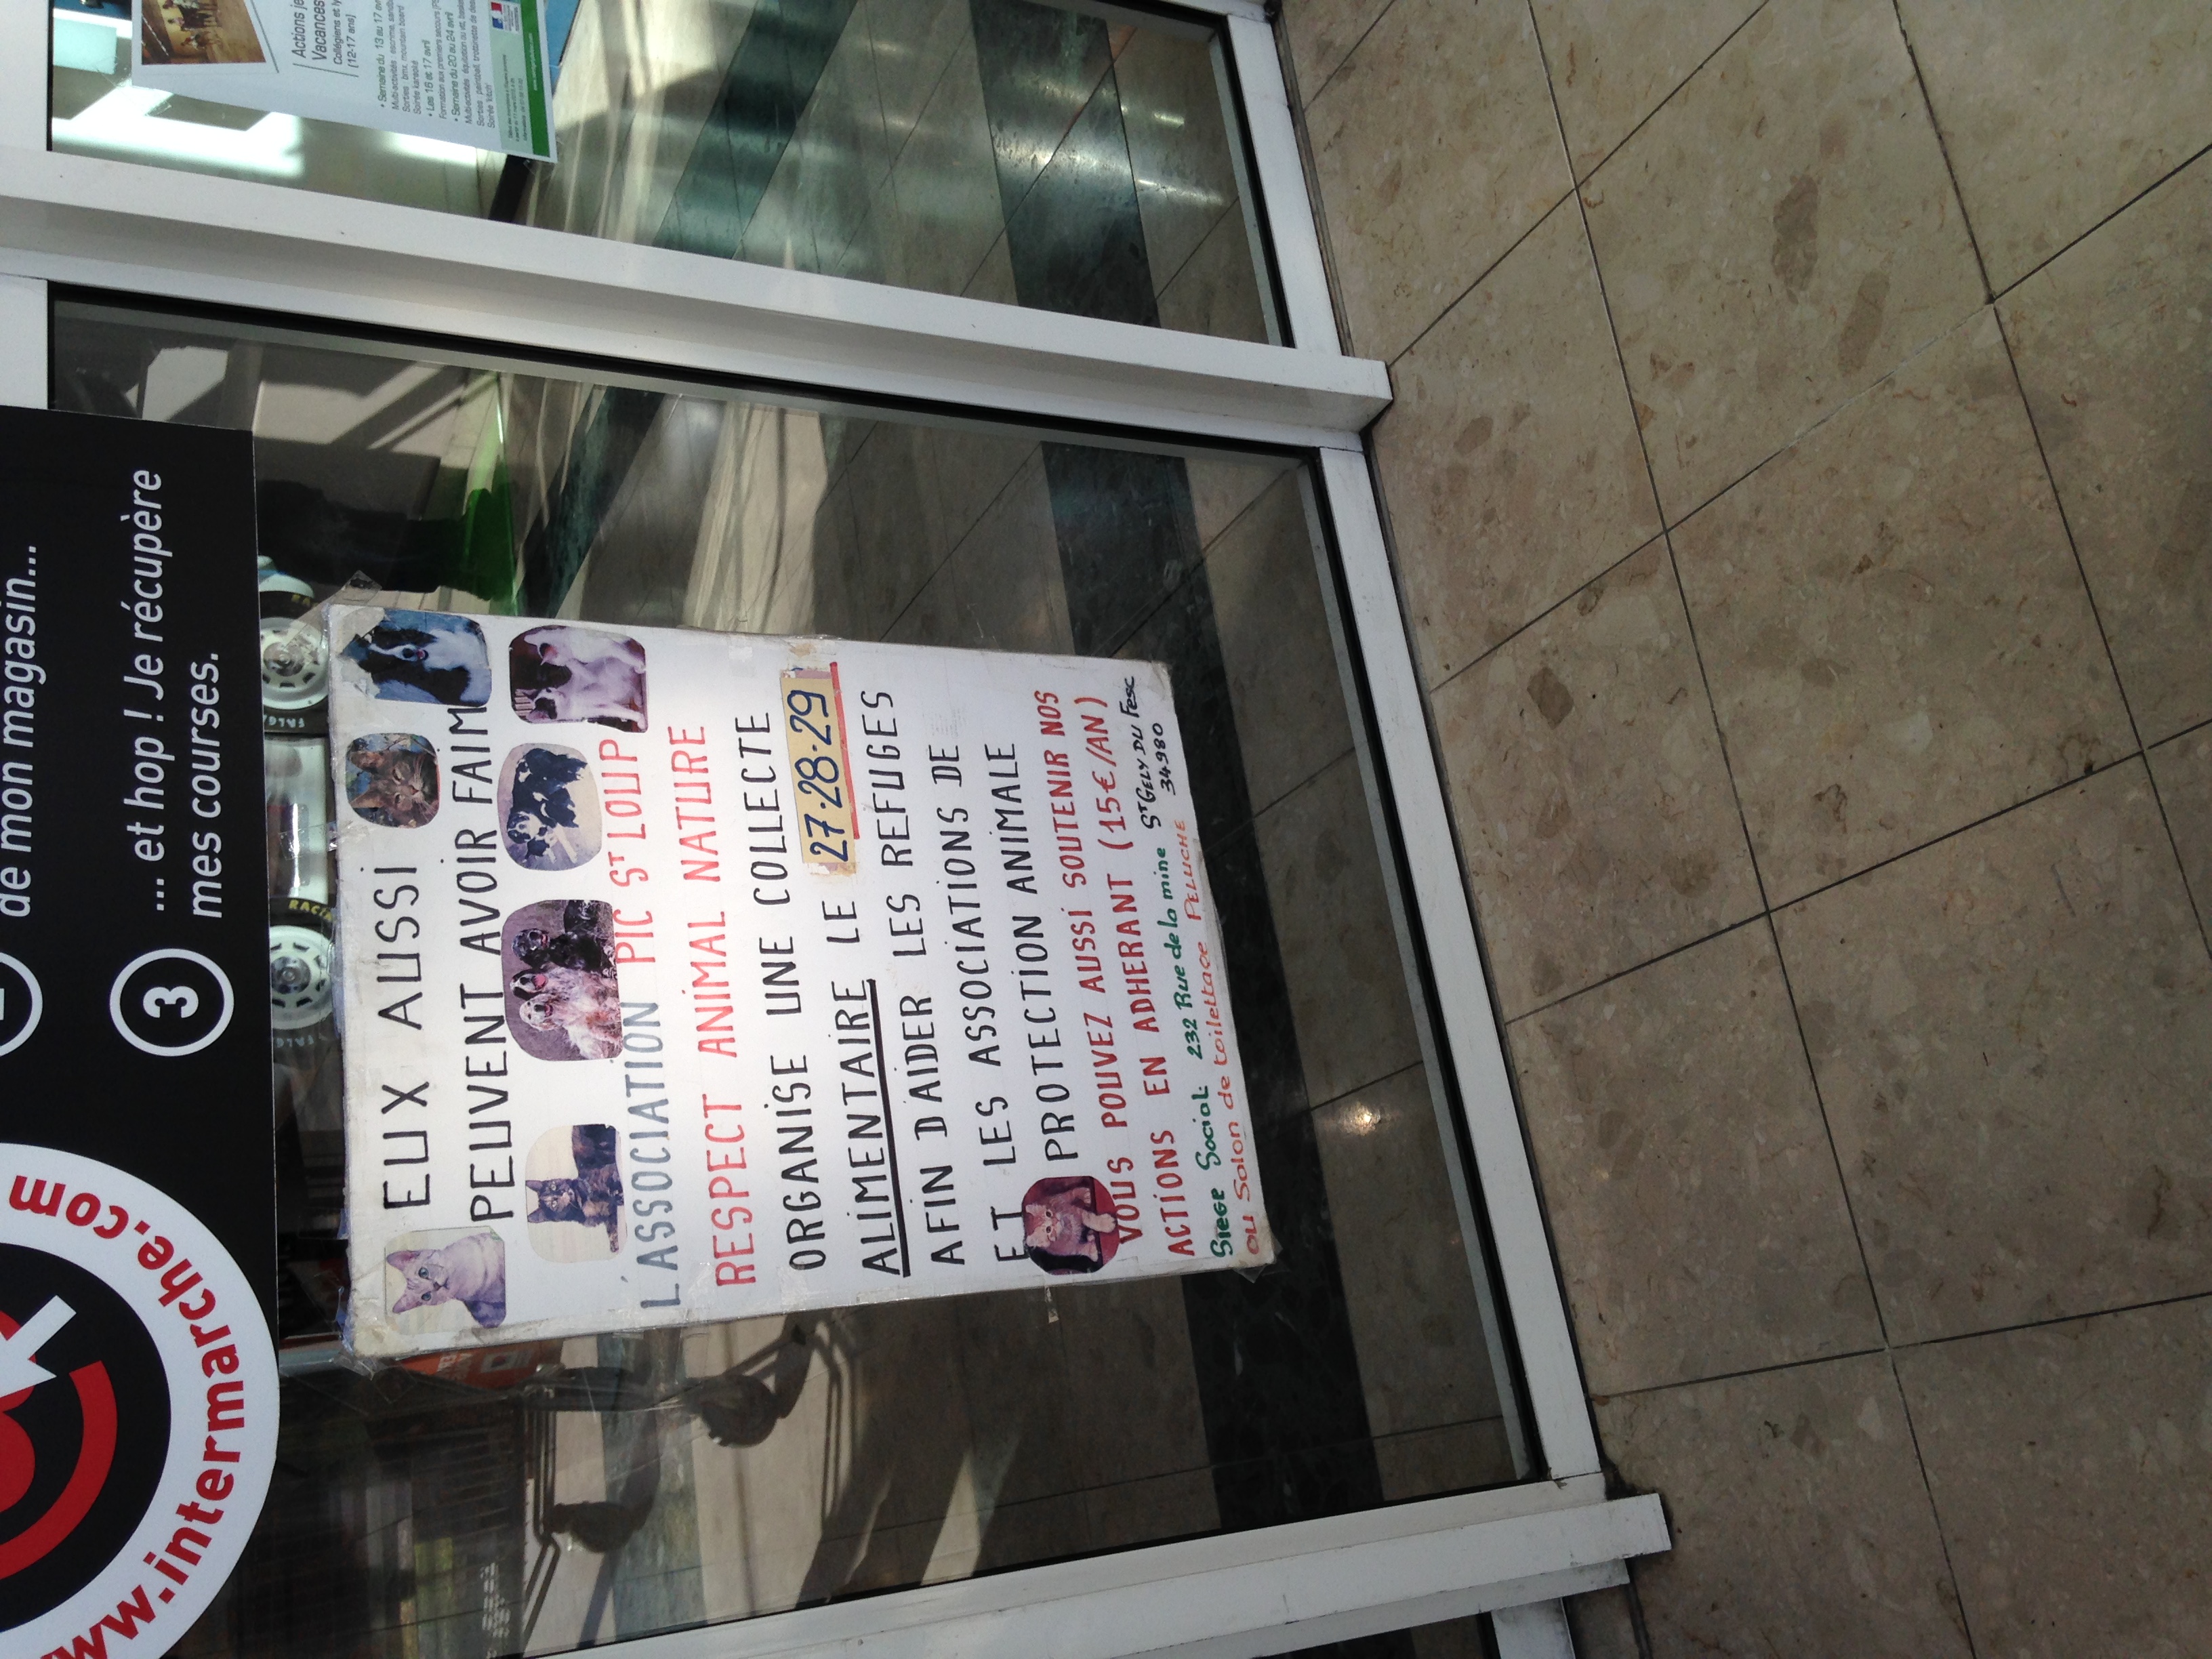
advertising, sign, signage